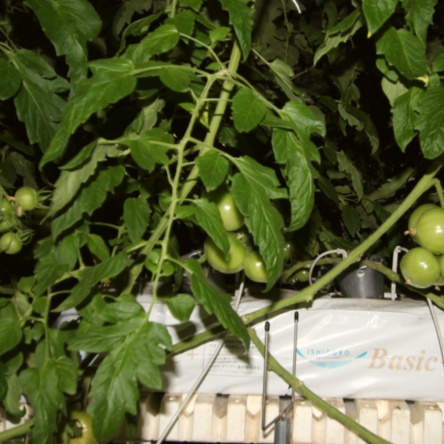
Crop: tomato